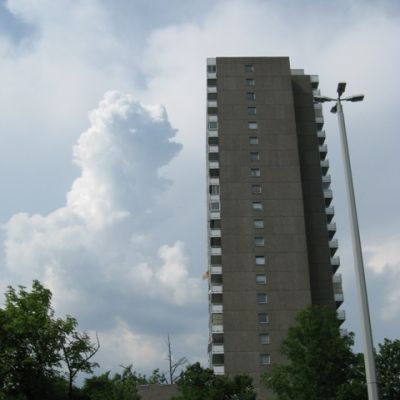
Cloud type: Cumulus (Cu)